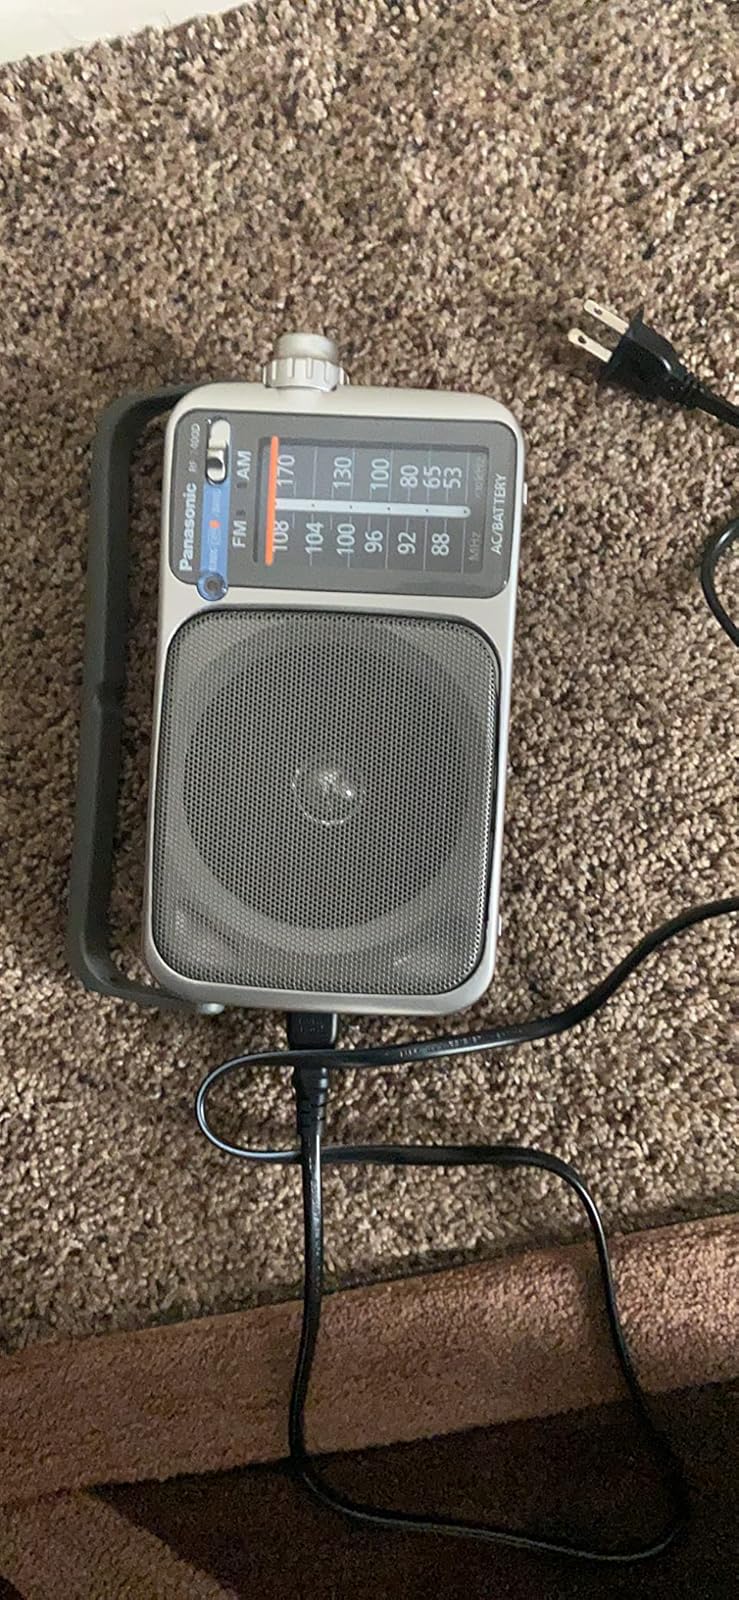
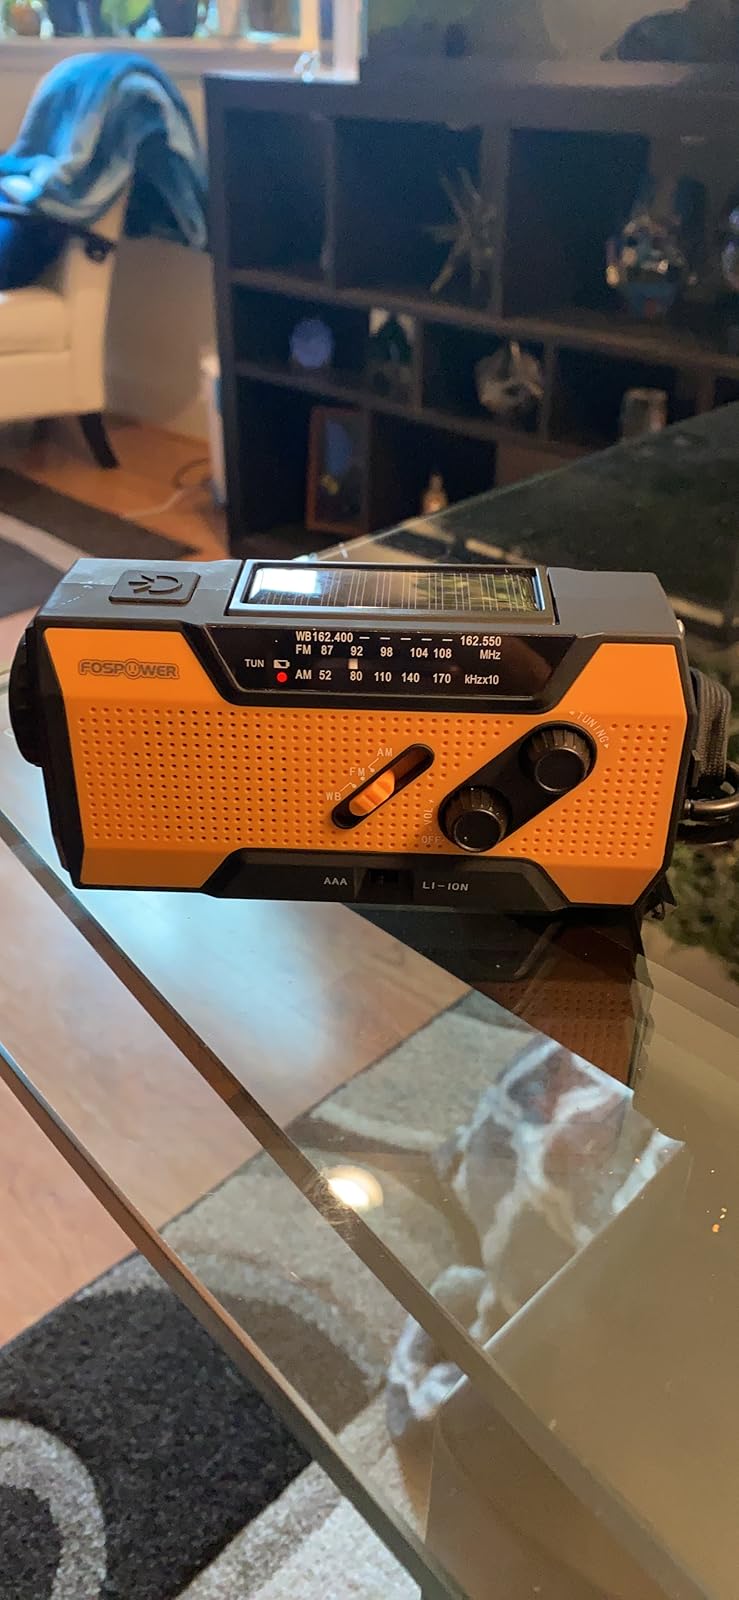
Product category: radio
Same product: no